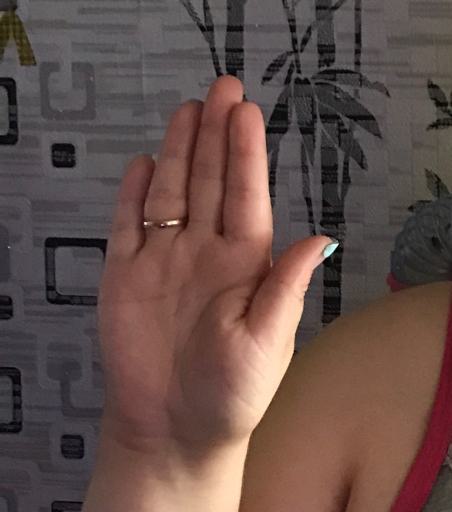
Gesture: stop